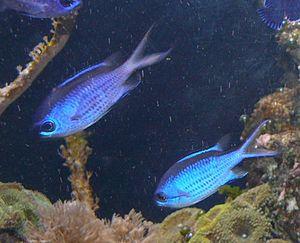
Chromis est un genre de poissons de la famille des Pomacentridae.